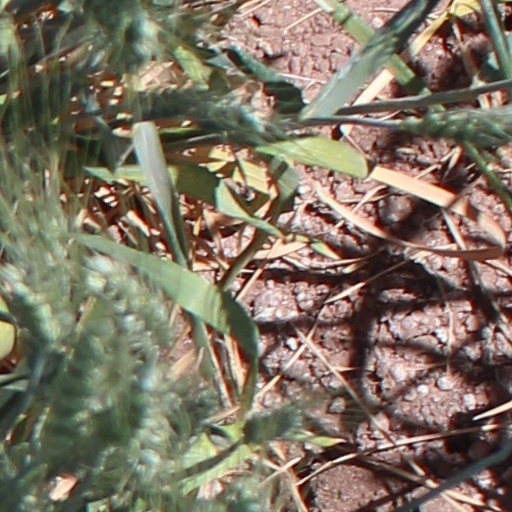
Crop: wheat